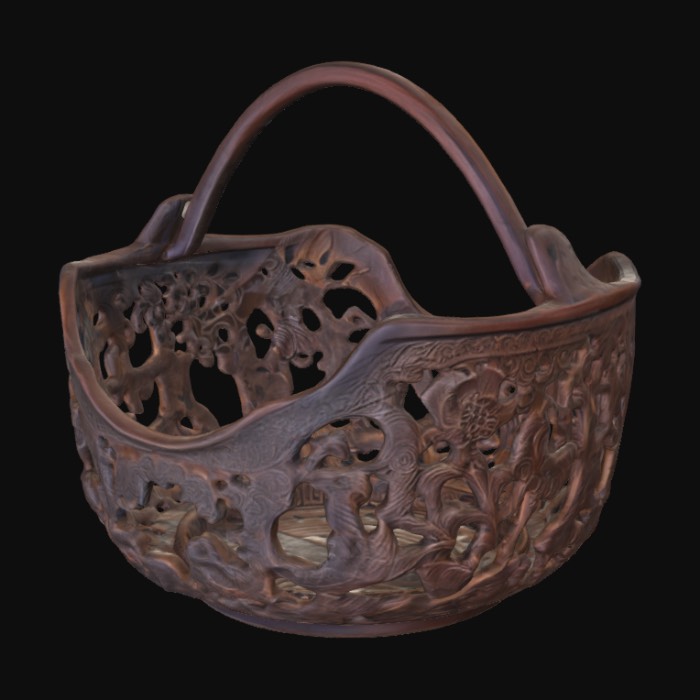
미적 점수 (1~10점): 7